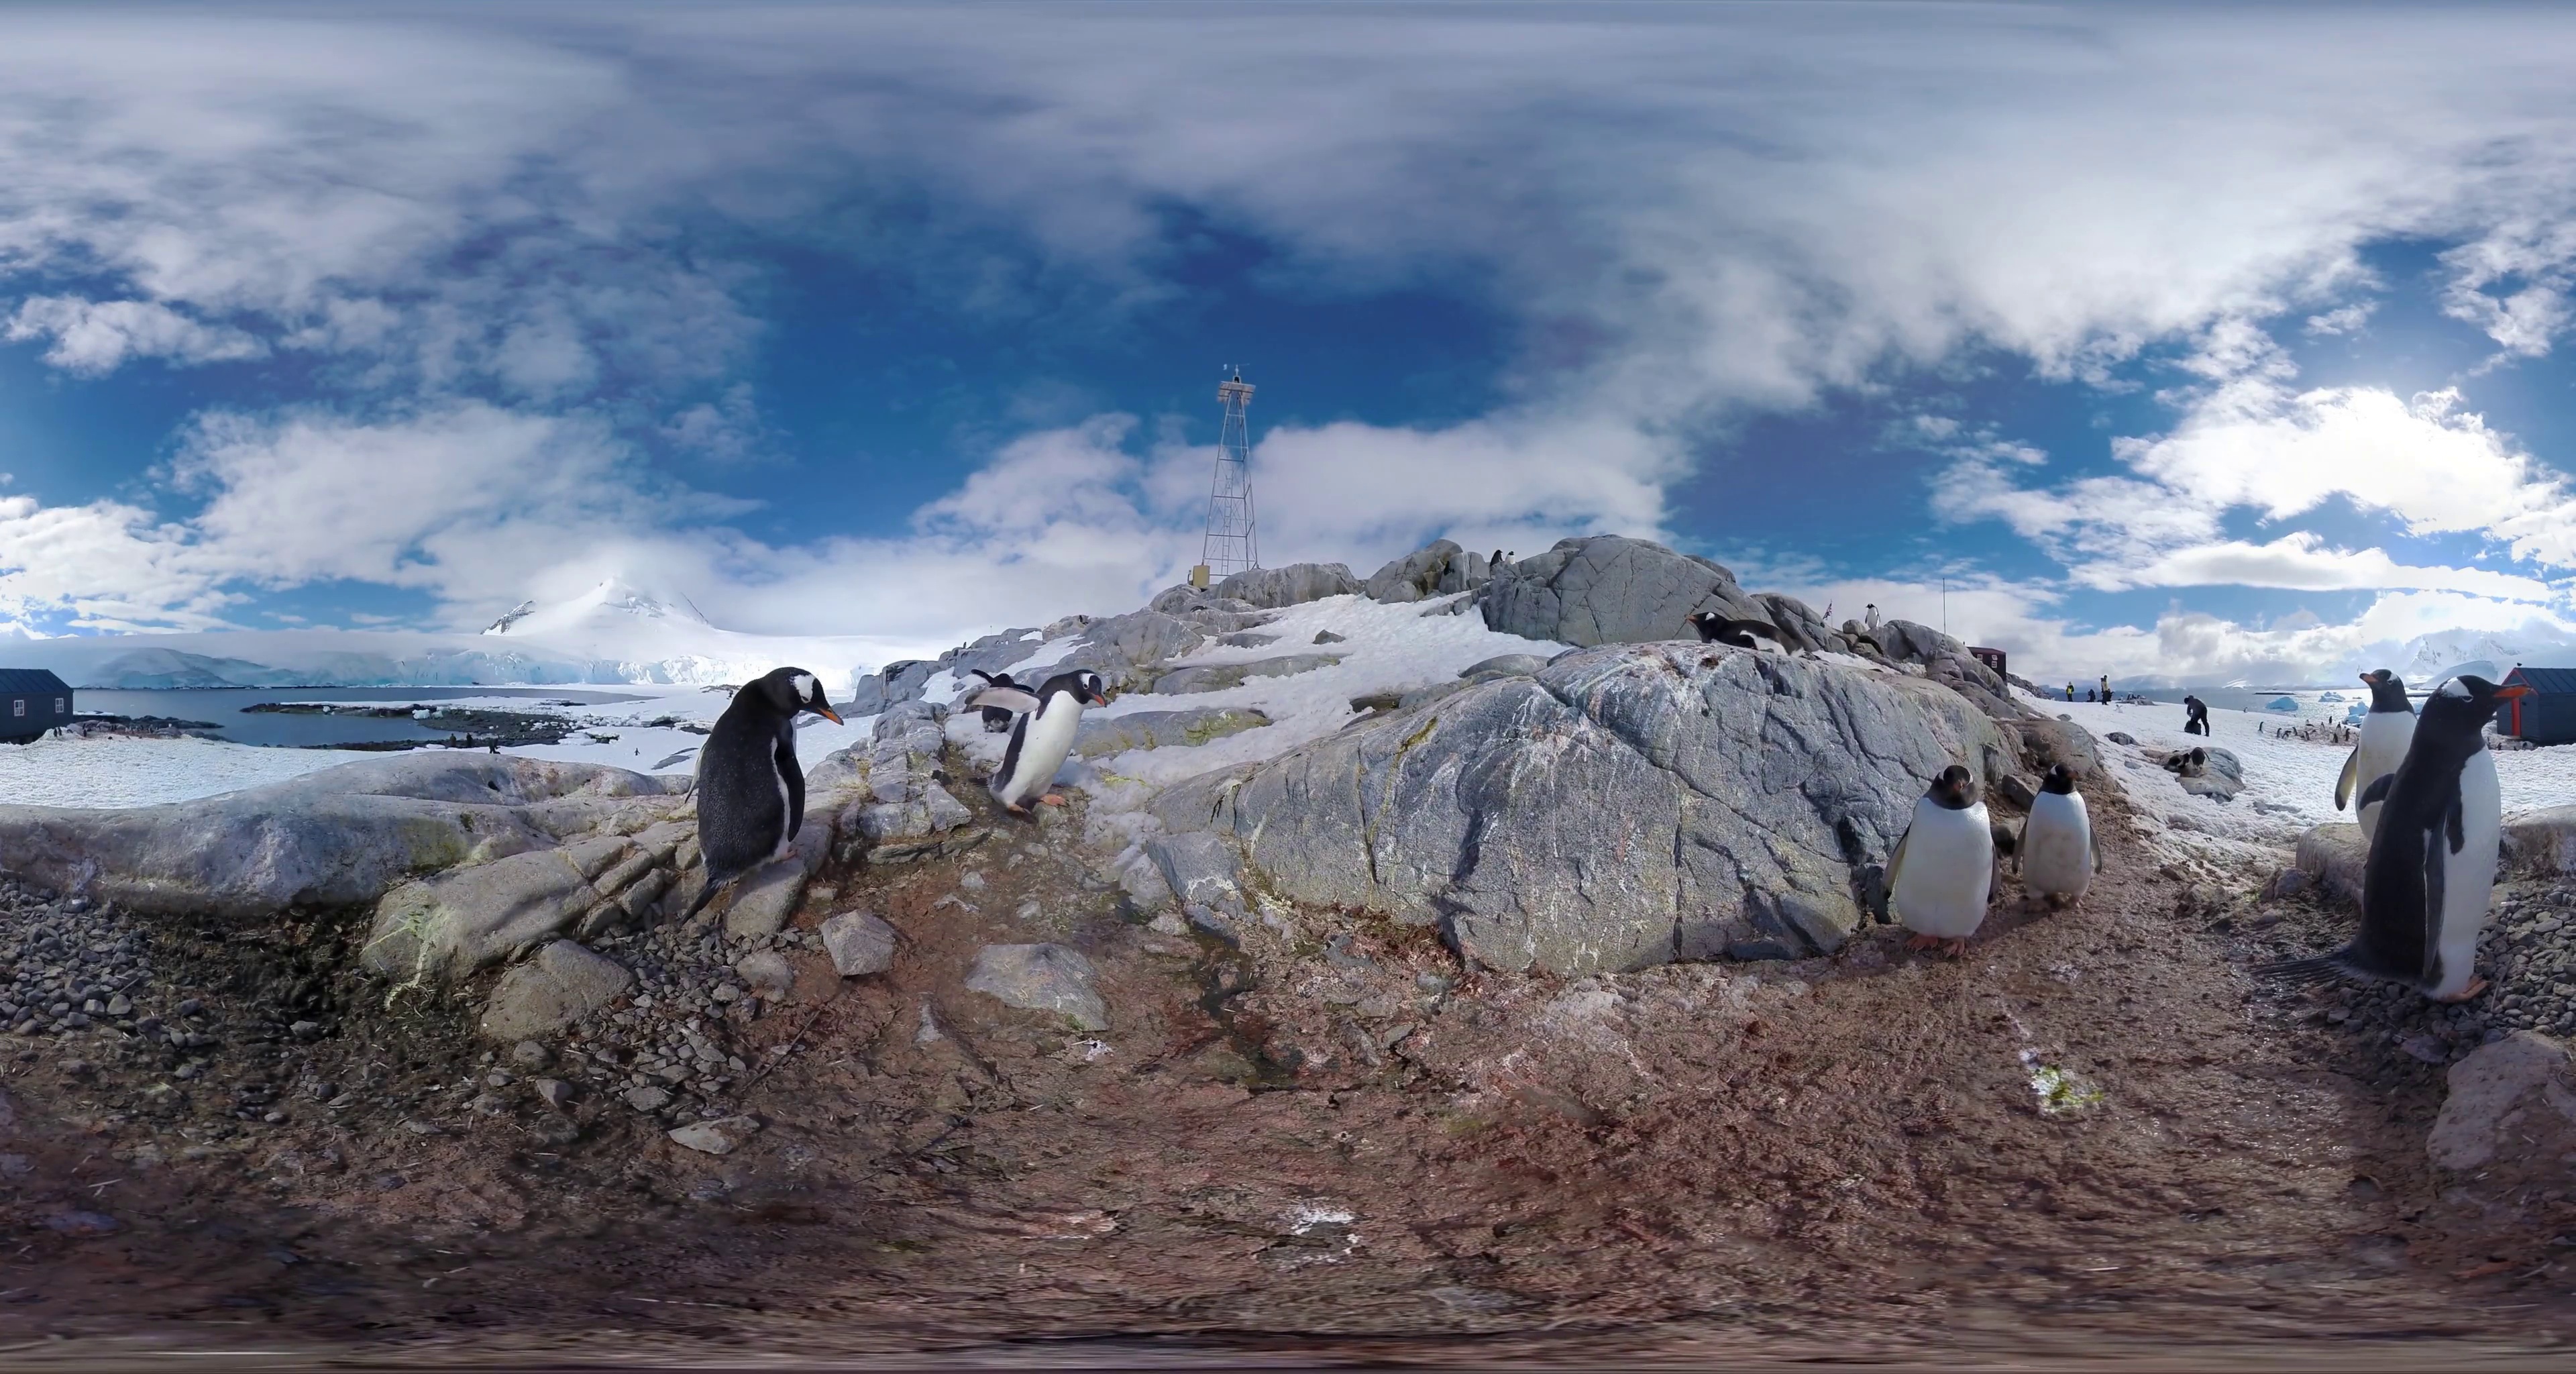
Referred object: A penguin standing on a rock beneath the camera's initial position.

Referred object: the tall metal tower

Referred object: the penguin opposite the two penguins on the viewer's right